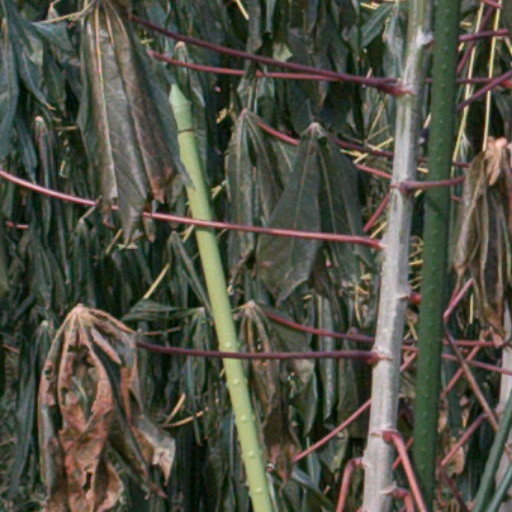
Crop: cassava